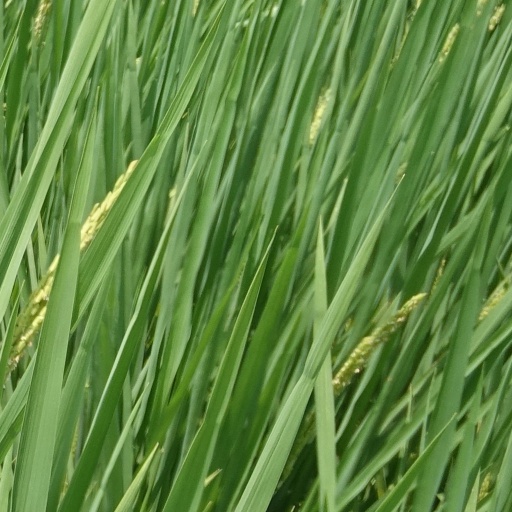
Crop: rice